Kapilesvara Siva Temple

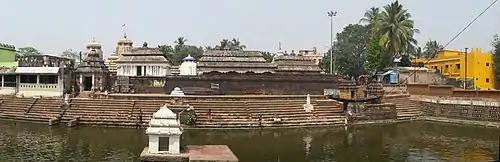

The entire temple was renovated at a later date with the building materials of the original one. The temple has a "vimana" (shrine), "jagamohana", "nata-mandira" and "bhoga-Mandapa". The vimana is in rekha order, "jagamohana" is "pidha" and "nata-mandira" and "bhoga mandapa" (hall) are flat roofed and of later constructions. The "vimana" (shrine) measuring in height has usual "bada", "gandi" and "mastaka". The lower potala has five tiers and the upper poatala has four tiers in pyramidal elevation.